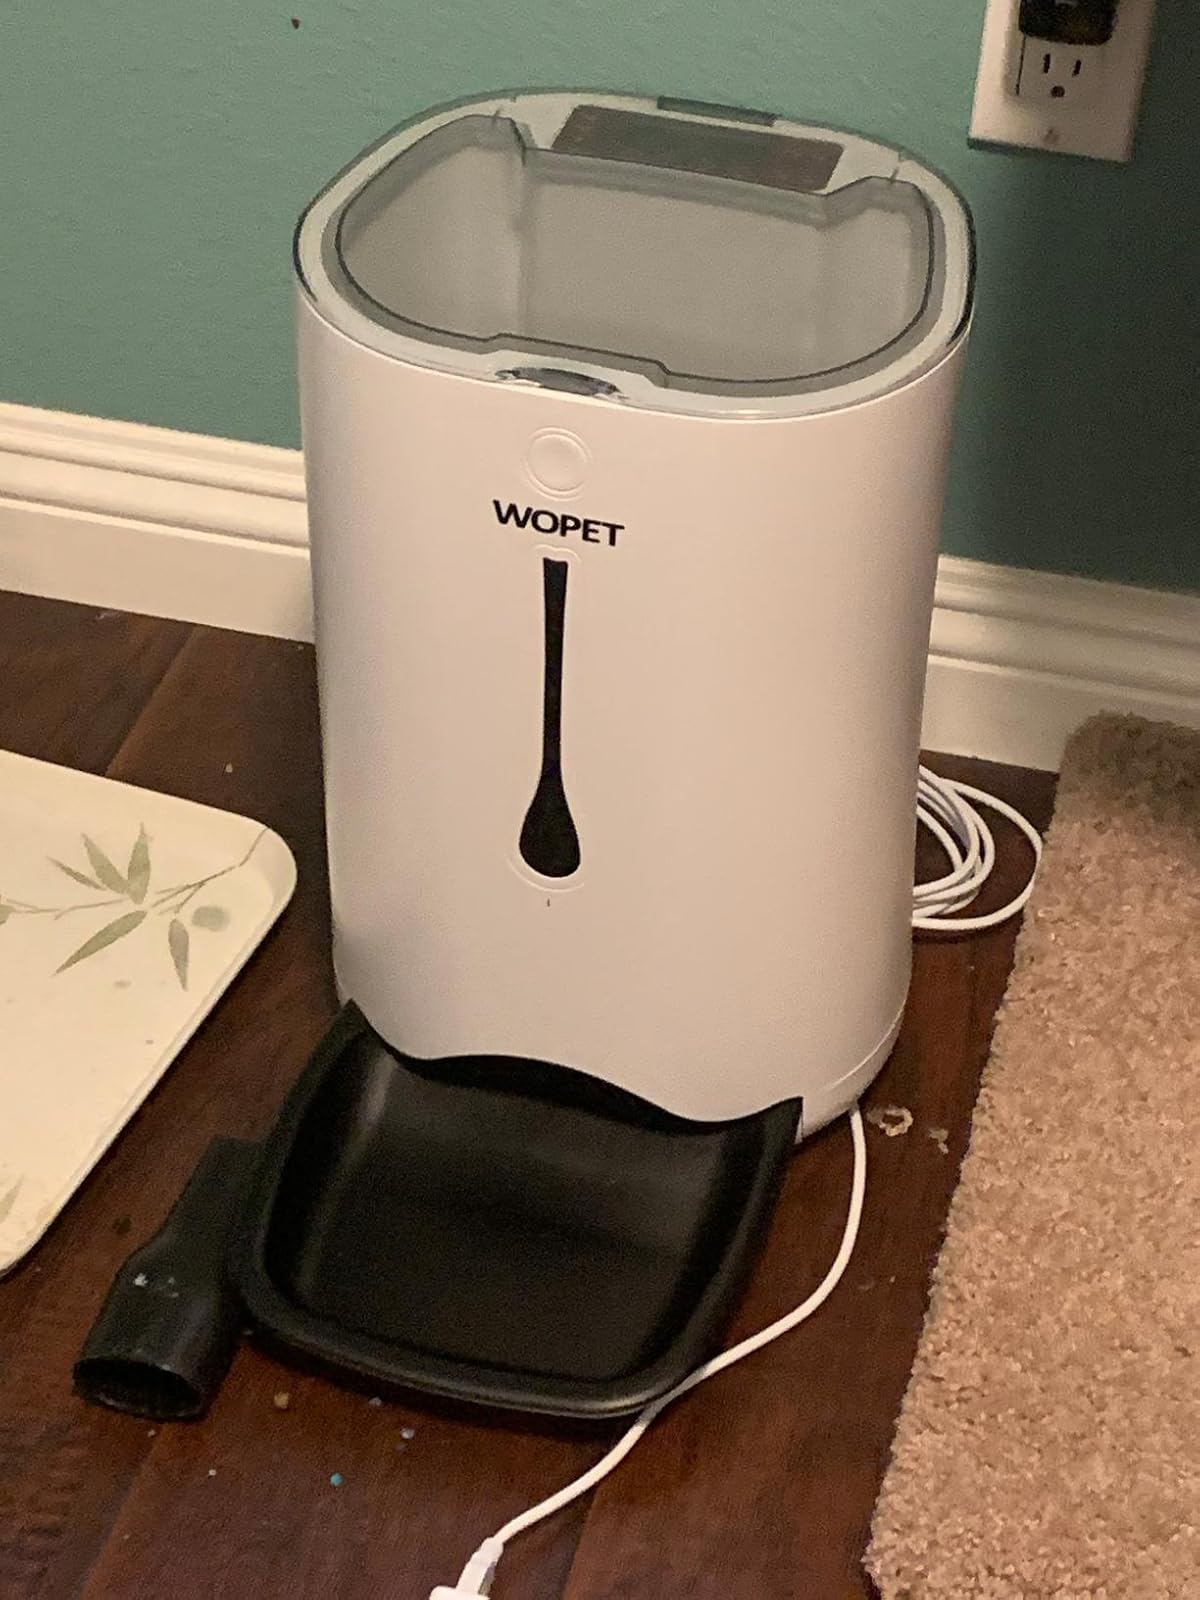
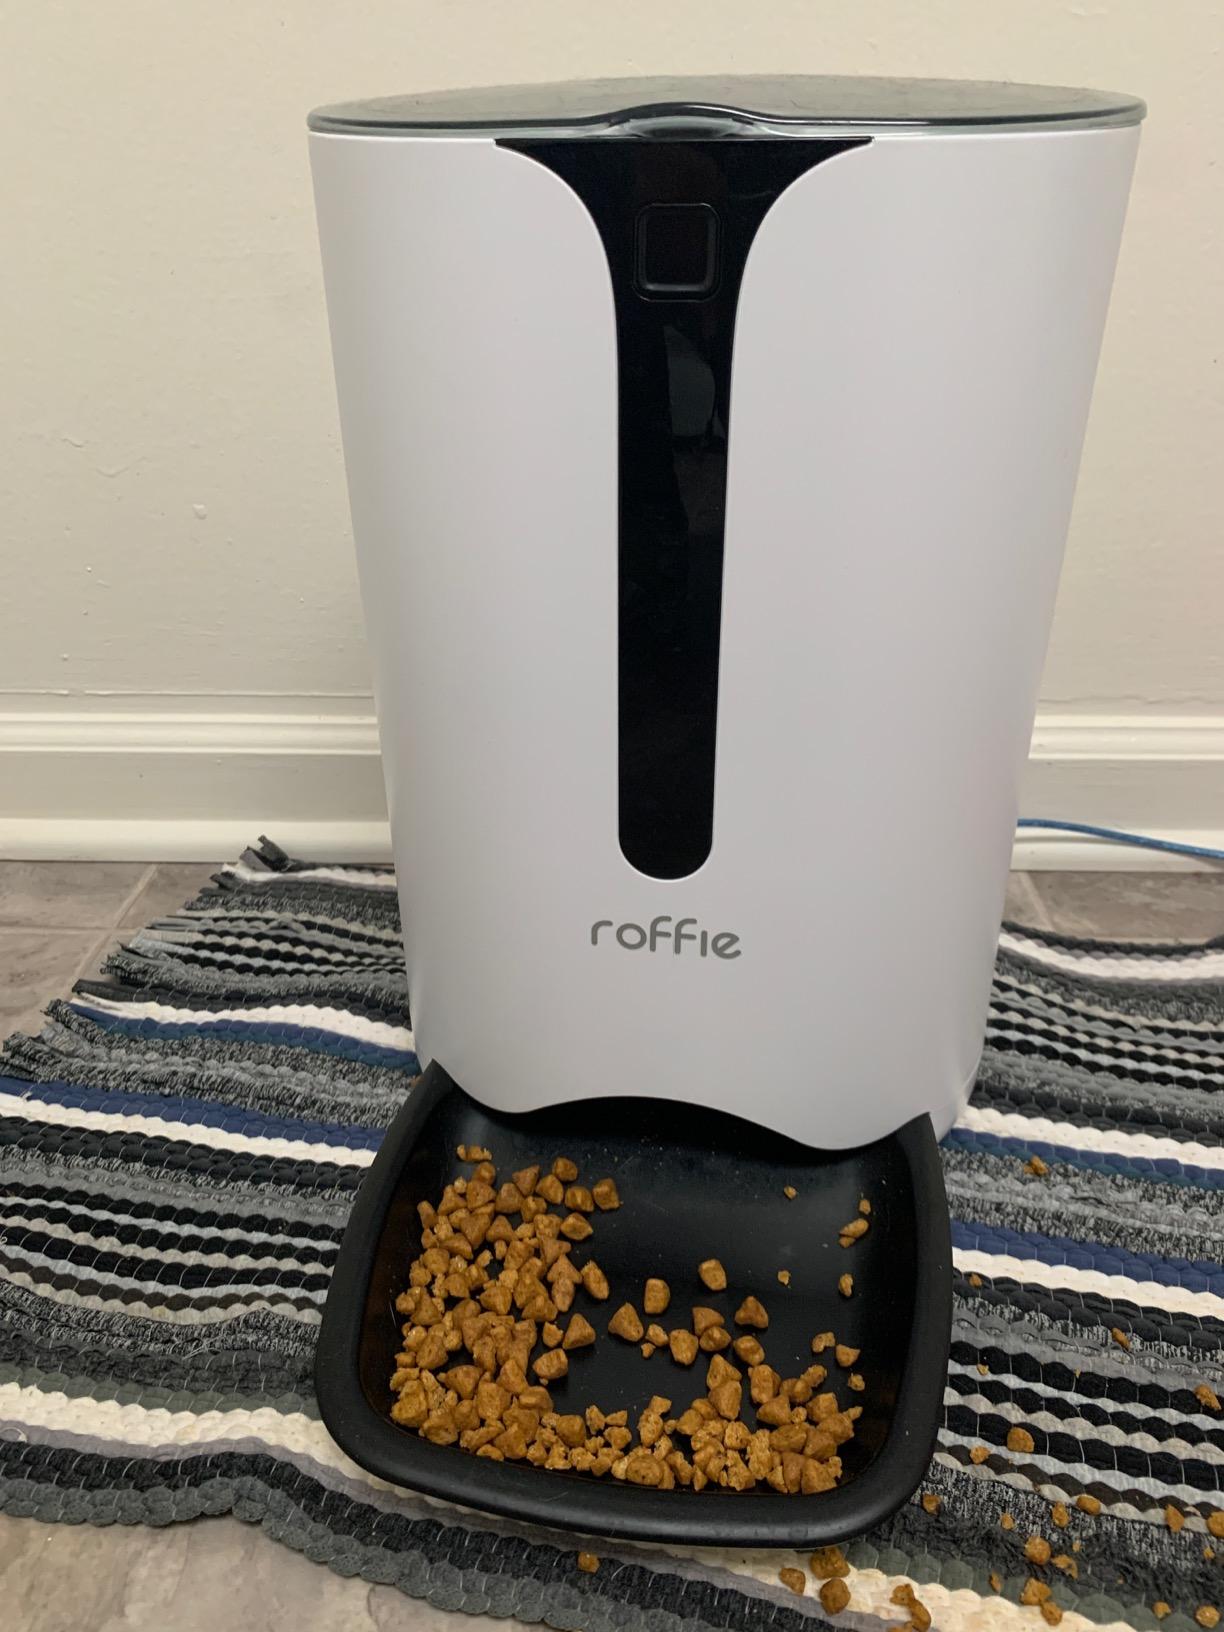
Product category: items_feeder
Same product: no